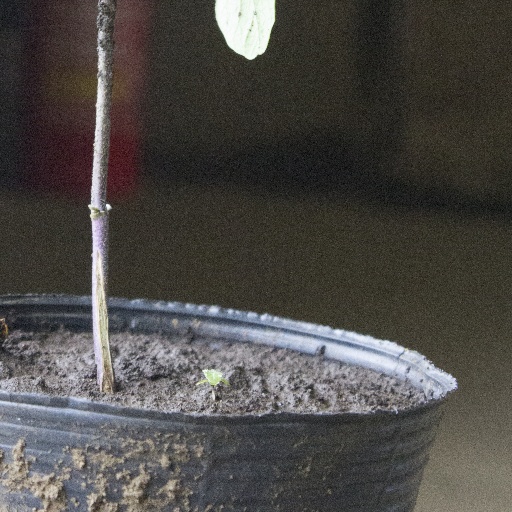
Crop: soybean